Conservative People's Party (Denmark)

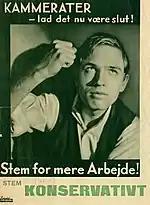
Election poster, 1939. It reads: "Comrades – let it now be over! Vote for more work! Vote Conservative".

The party was founded in 1916 based mostly on its predecessor, "Højre" ("Right") after its downfall, but also on the Free Conservatives and a moderate faction of the liberal party "Venstre" ("Left"). The party was a part of the coalition government during World War II, where the leader John Christmas Møller provided the voice for BBC London's daily radio to Denmark. However, while a number of conservatives participated in the resistance movement, some conservatives were sympathetic to fascist ideology, and the youth wing of the party praised several fascist movements in Europe during the 1930s.